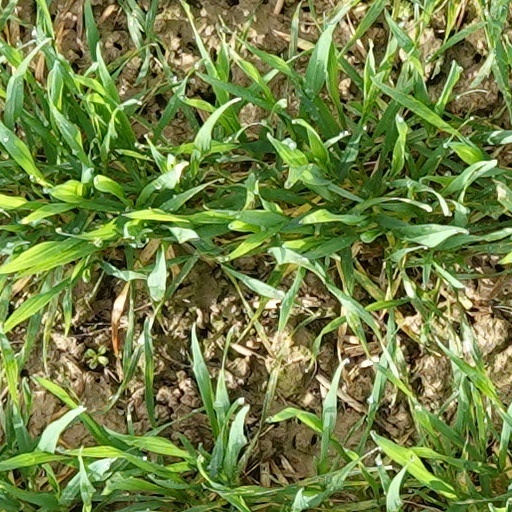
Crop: wheat